Theodore of Octodurum

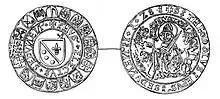
S[anctus] THEODOLUS EP[iscop]US SEDUNEN[sis], reverse of a "Thaler" minted under prince-bishop Philippe de Platea (1528)

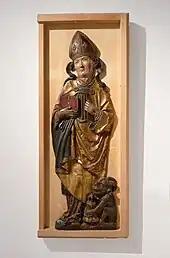
Late polychrome statue (Swabian master of c. 1500), fragment of an altar panel (Musée de l'Œuvre Notre-Dame, Strasbourg)

Saint Theodore of Octodurum (also "of Sion", "of Grammont"; German "Theodor von Sitten", locally "Joder"; also known as Theodulus, French "Théodule", Latin "Theodolus Sedunensis" etc.; 4th century) is the first known bishop of Octodurum, Alpes Poeninae province (present-day Martigny, Valais, Switzerland). He is the patron saint of Valais and of the Walser. His feast day is 16 or 26 August.